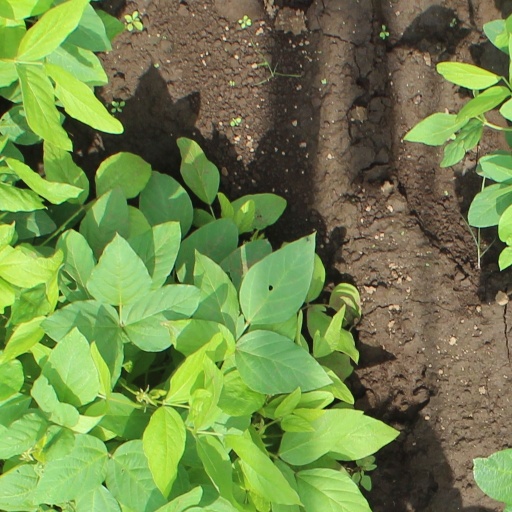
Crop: soybean